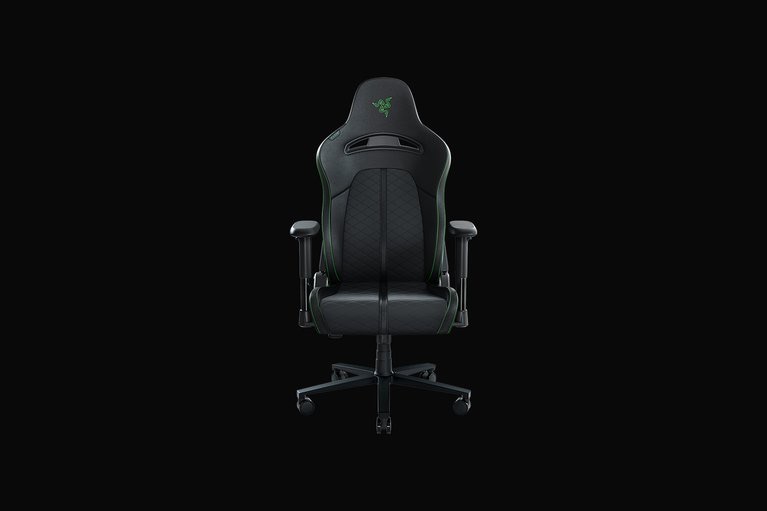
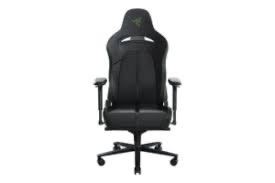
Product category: items_chair
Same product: yes